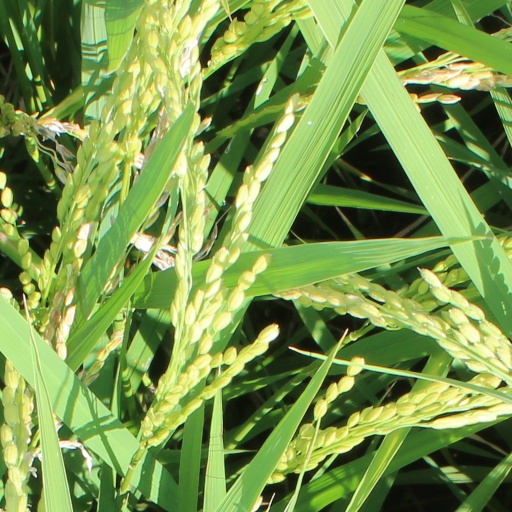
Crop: rice